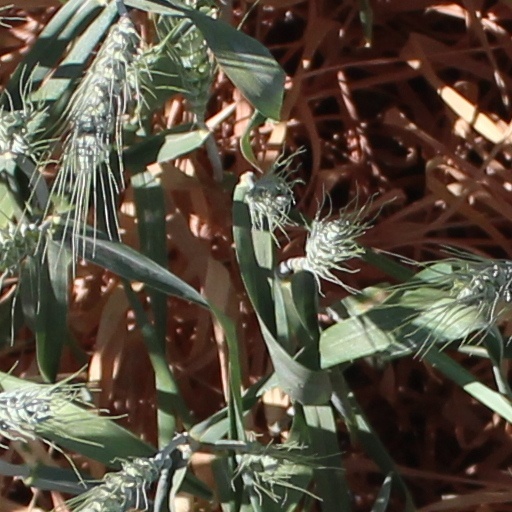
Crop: wheat